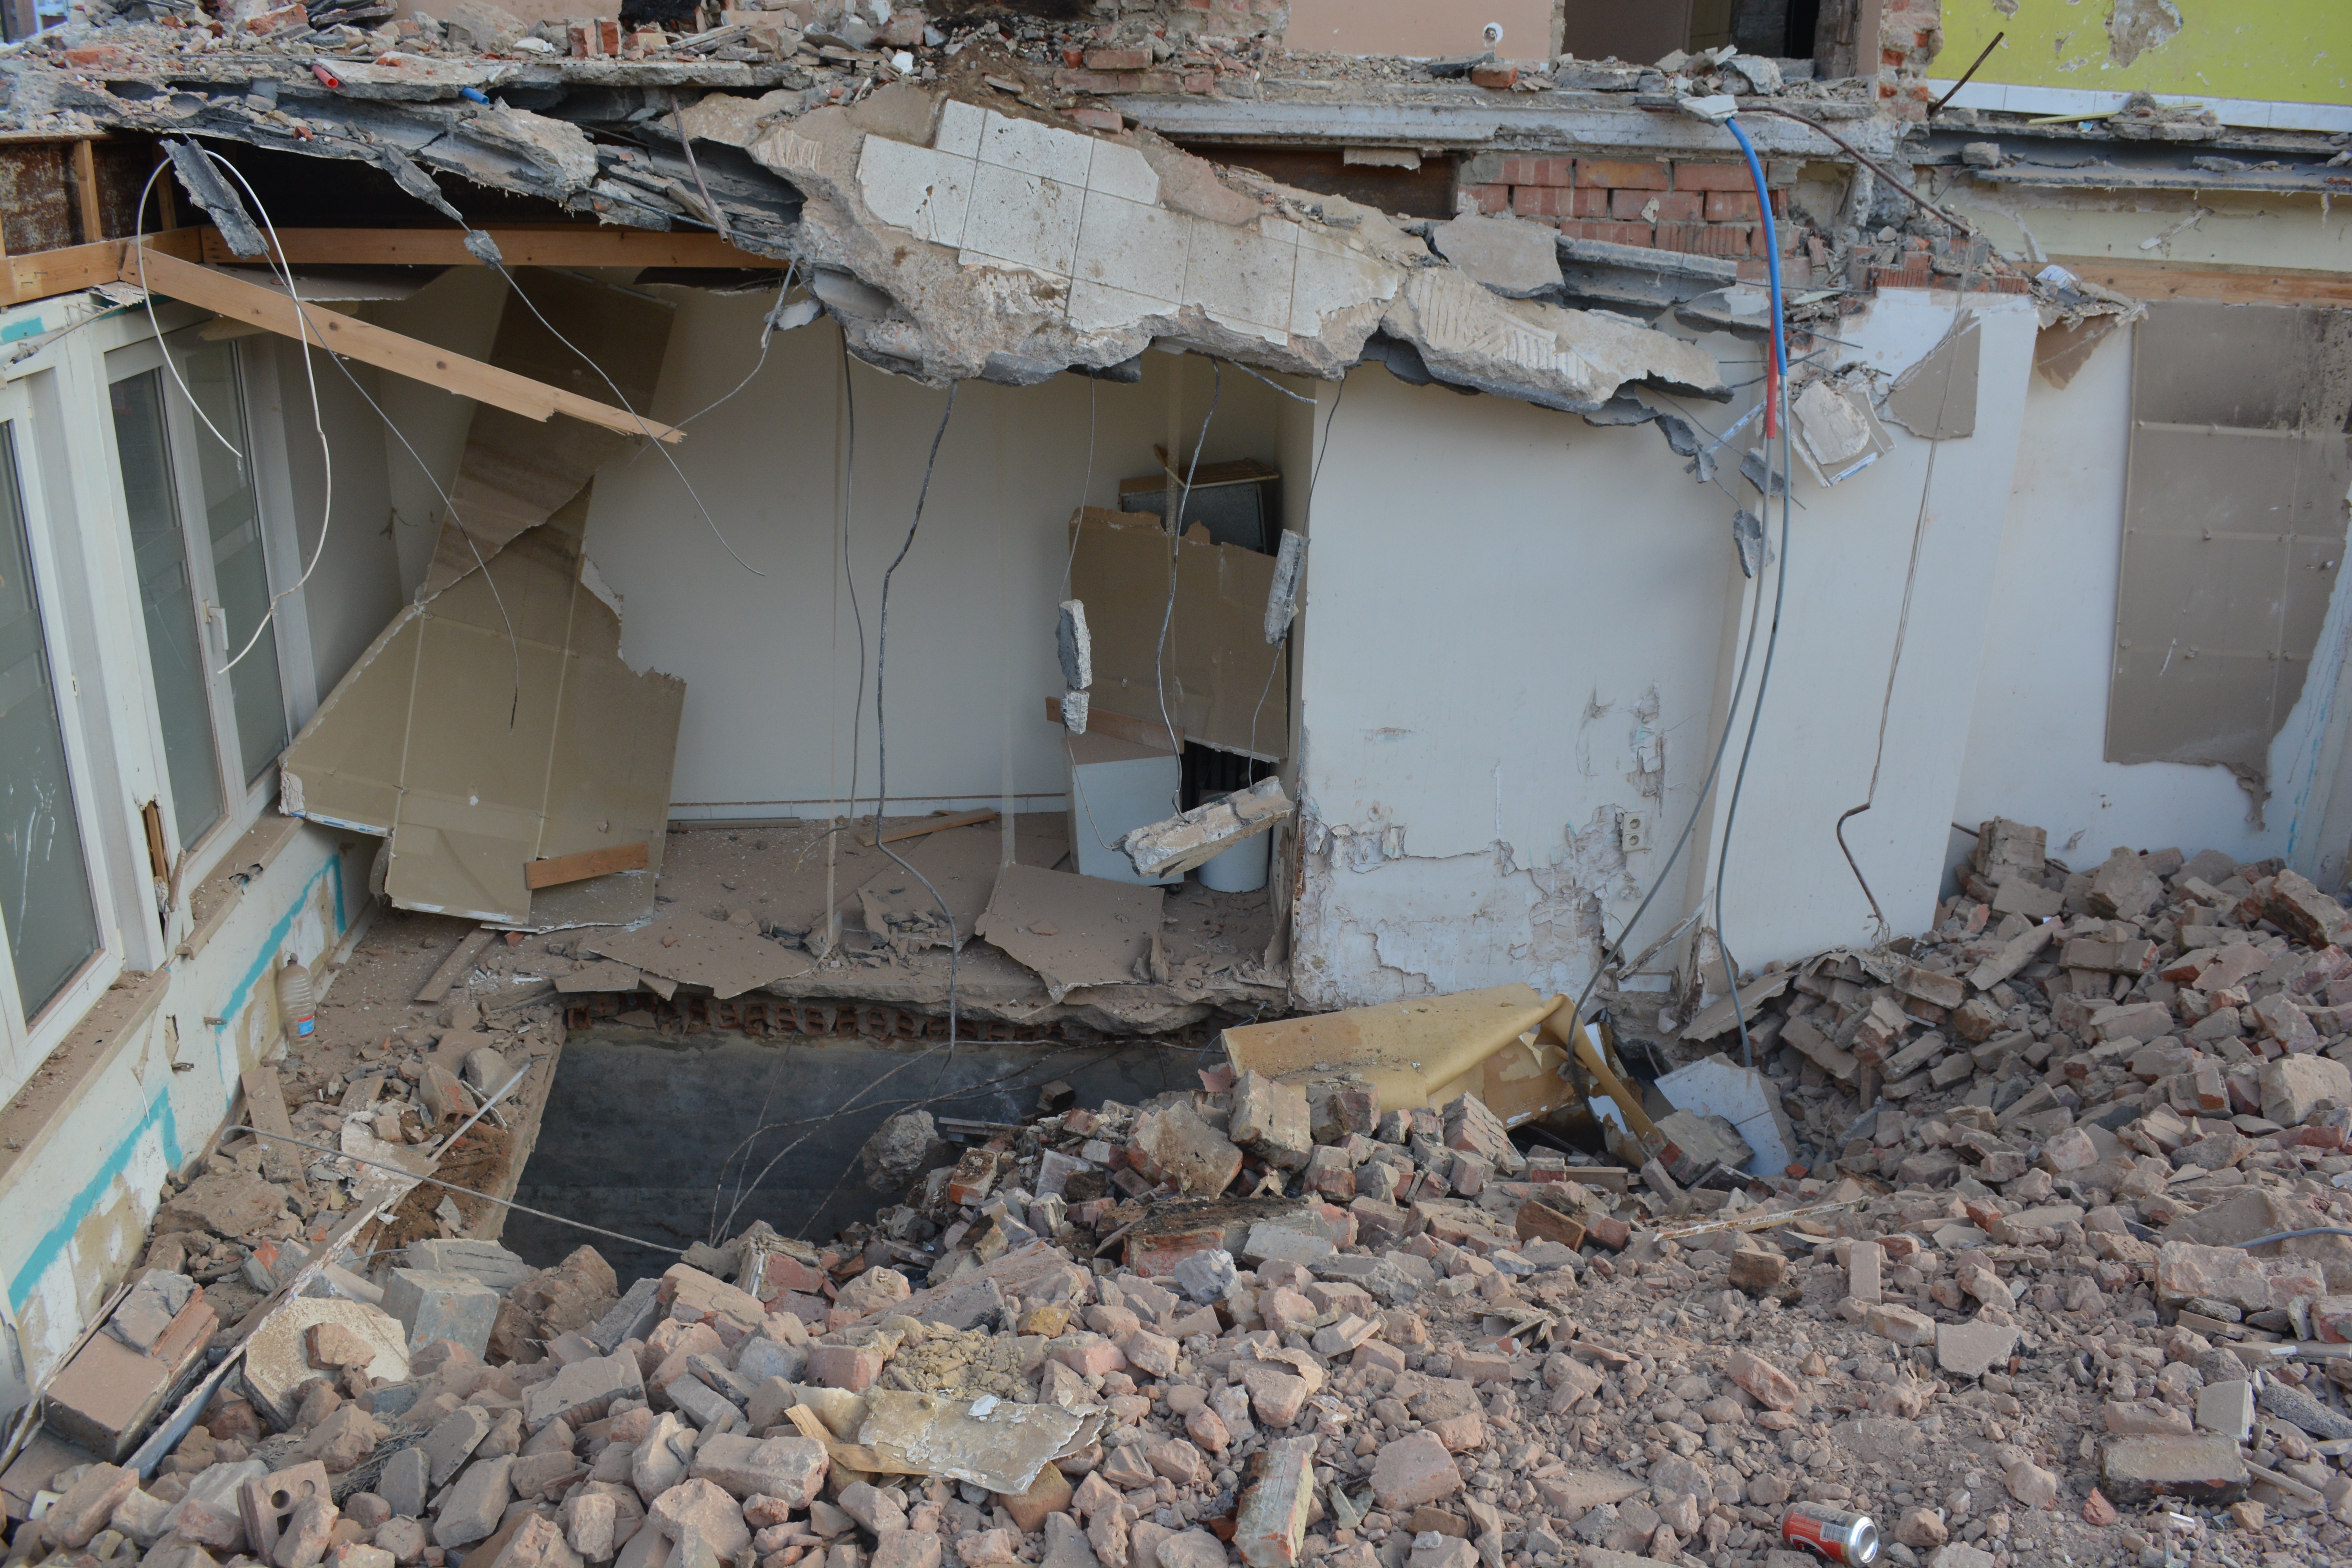
house, rubble, gravel, destruction, demolition, earthquake, geological phenomenon